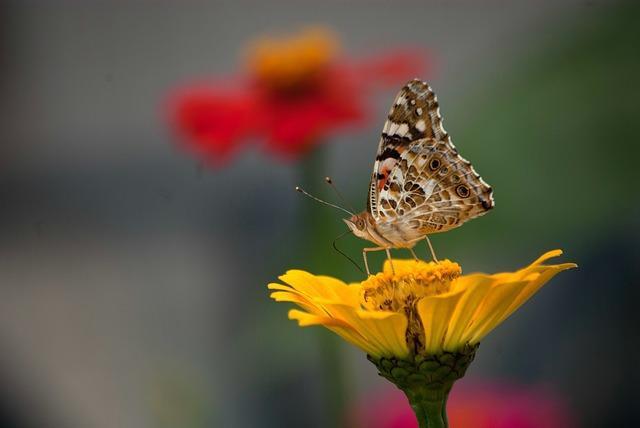
butterfly